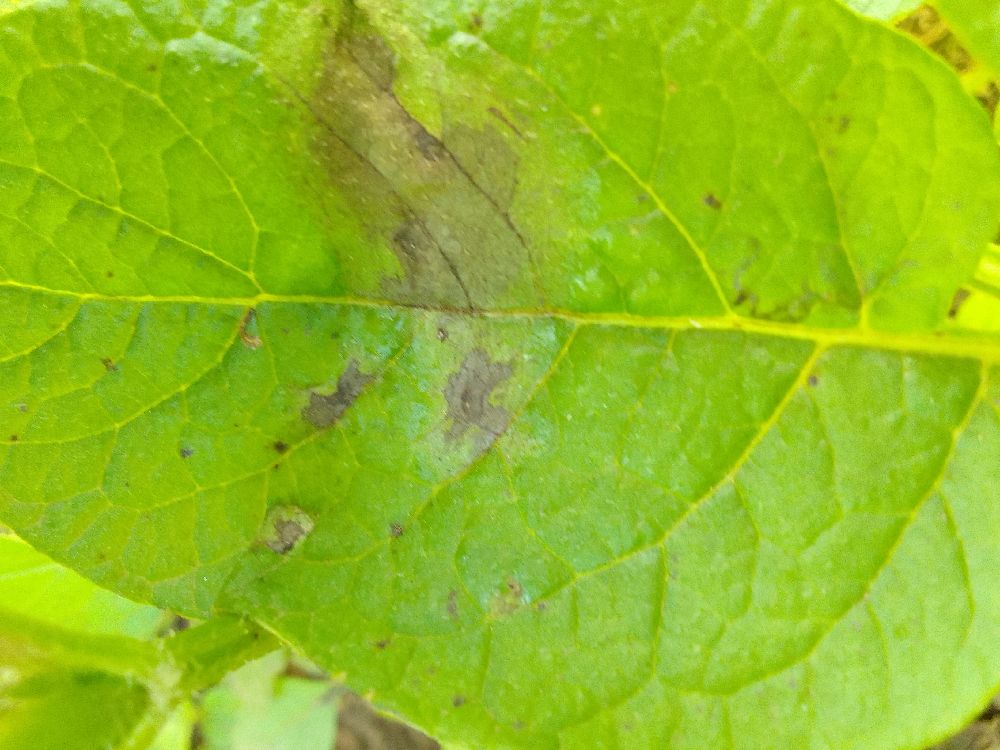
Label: Late blight